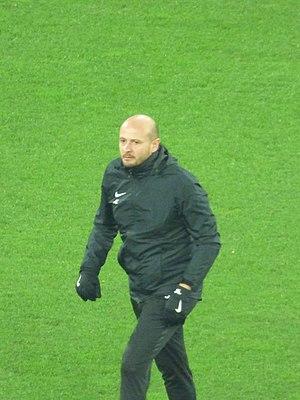
Julien Lachuer avant le match RC Lens / Stade brestois, le 4 décembre 2018, comptant pour la dix-septième journée du championnat de France de football de Ligue 2 2018-2019, au Stade Bollaert-Delelis.
Julien Lachuer, né le 15 novembre 1976 à Saint-Maur-des-Fossés, est un ancien footballeur français qui évoluait au poste de gardien de but.